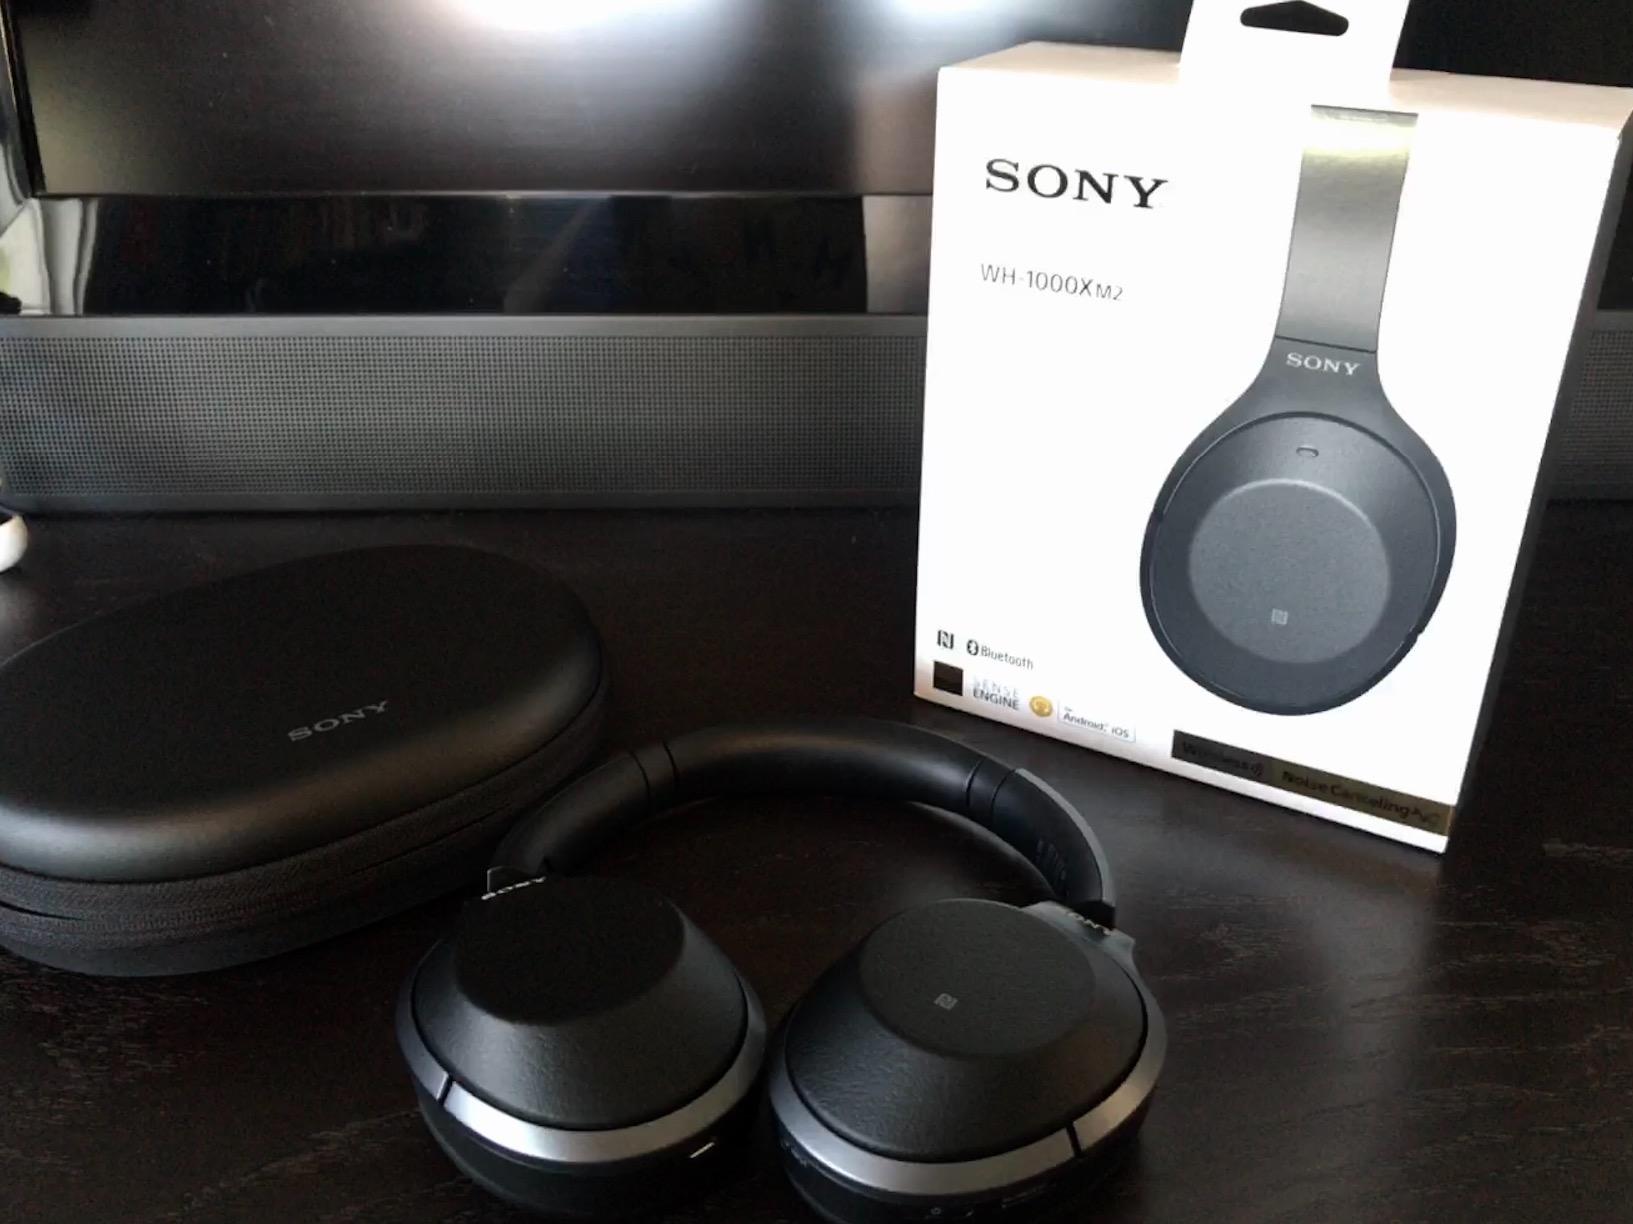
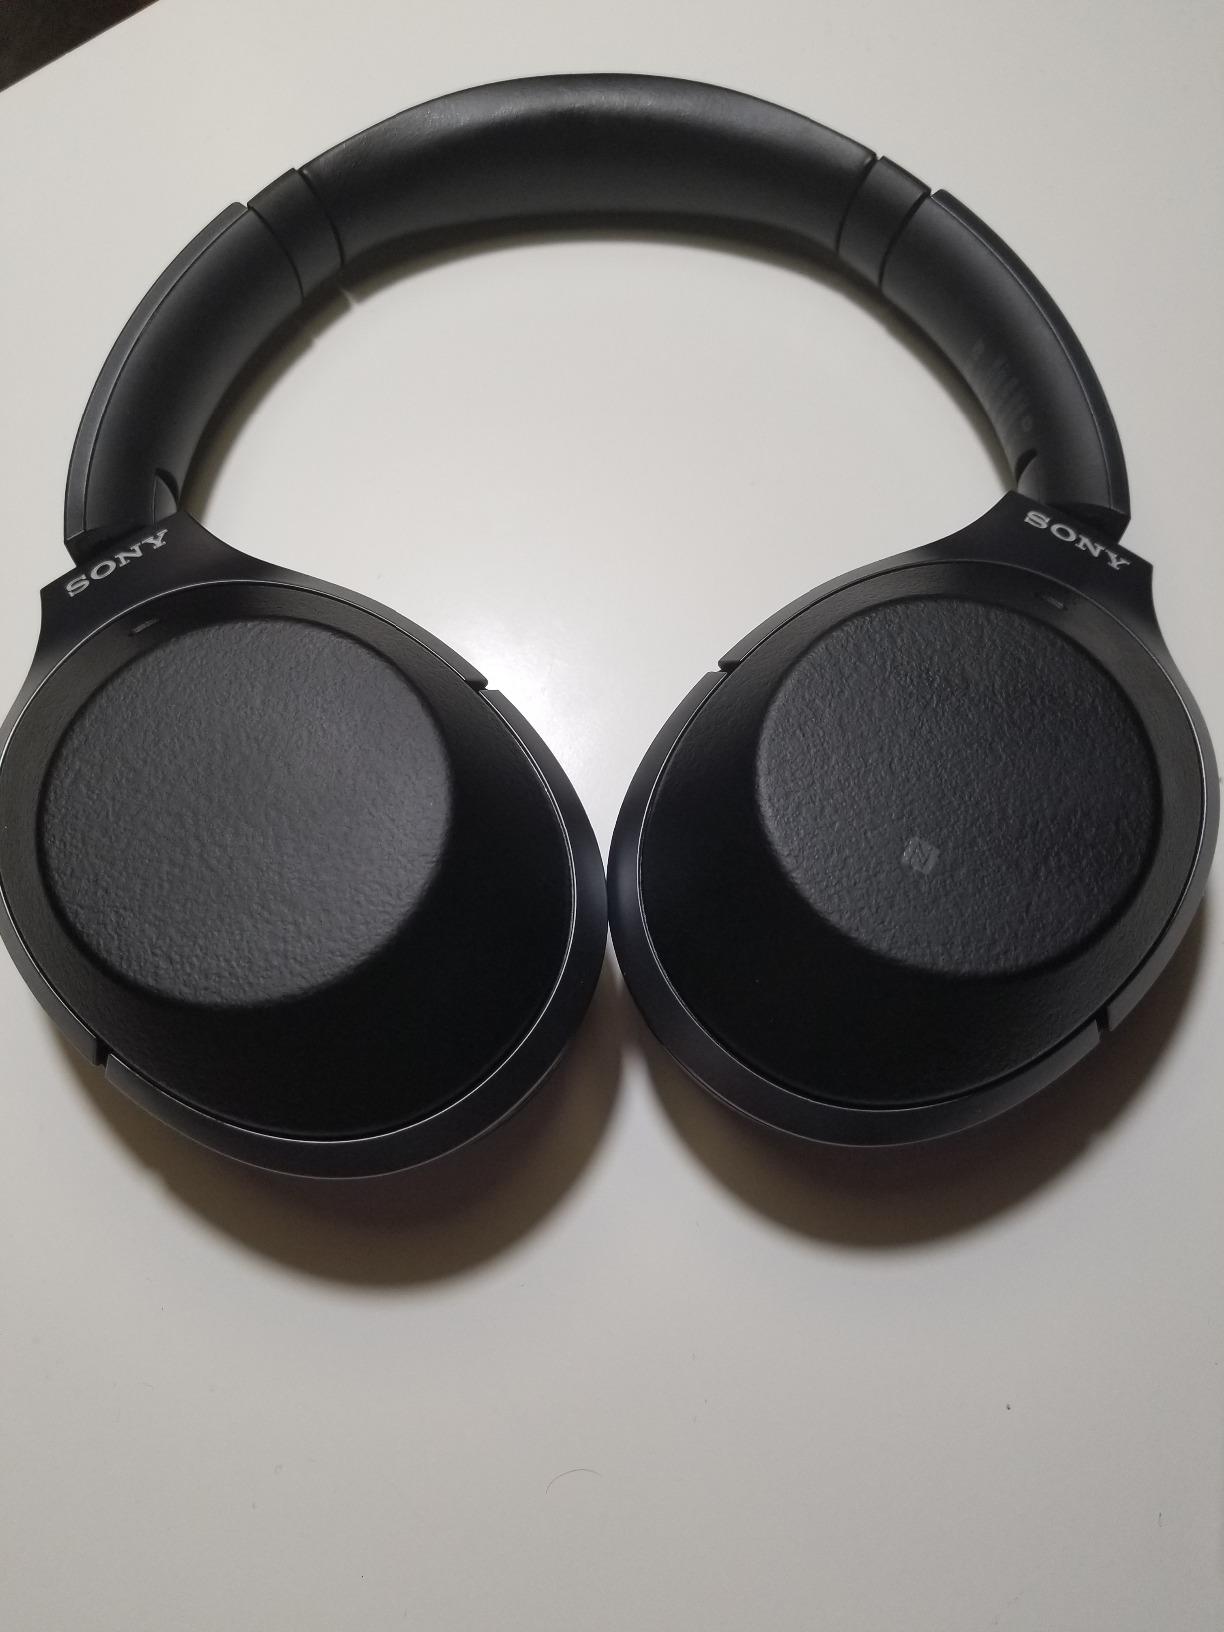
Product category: headphones
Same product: yes